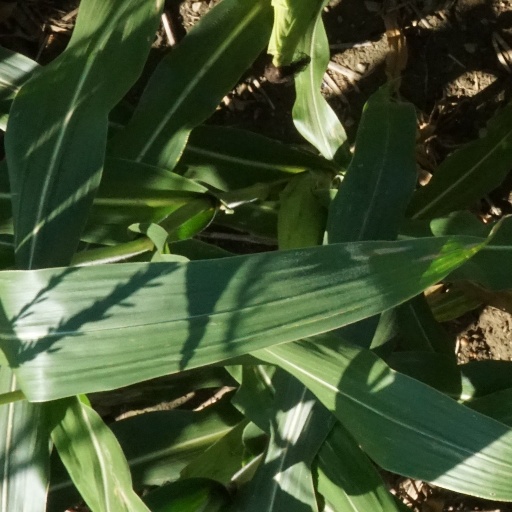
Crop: maize; corn